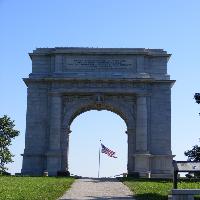
Weather: sun or clear